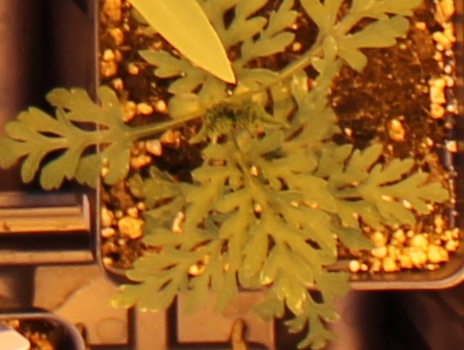
Label: Ragweed